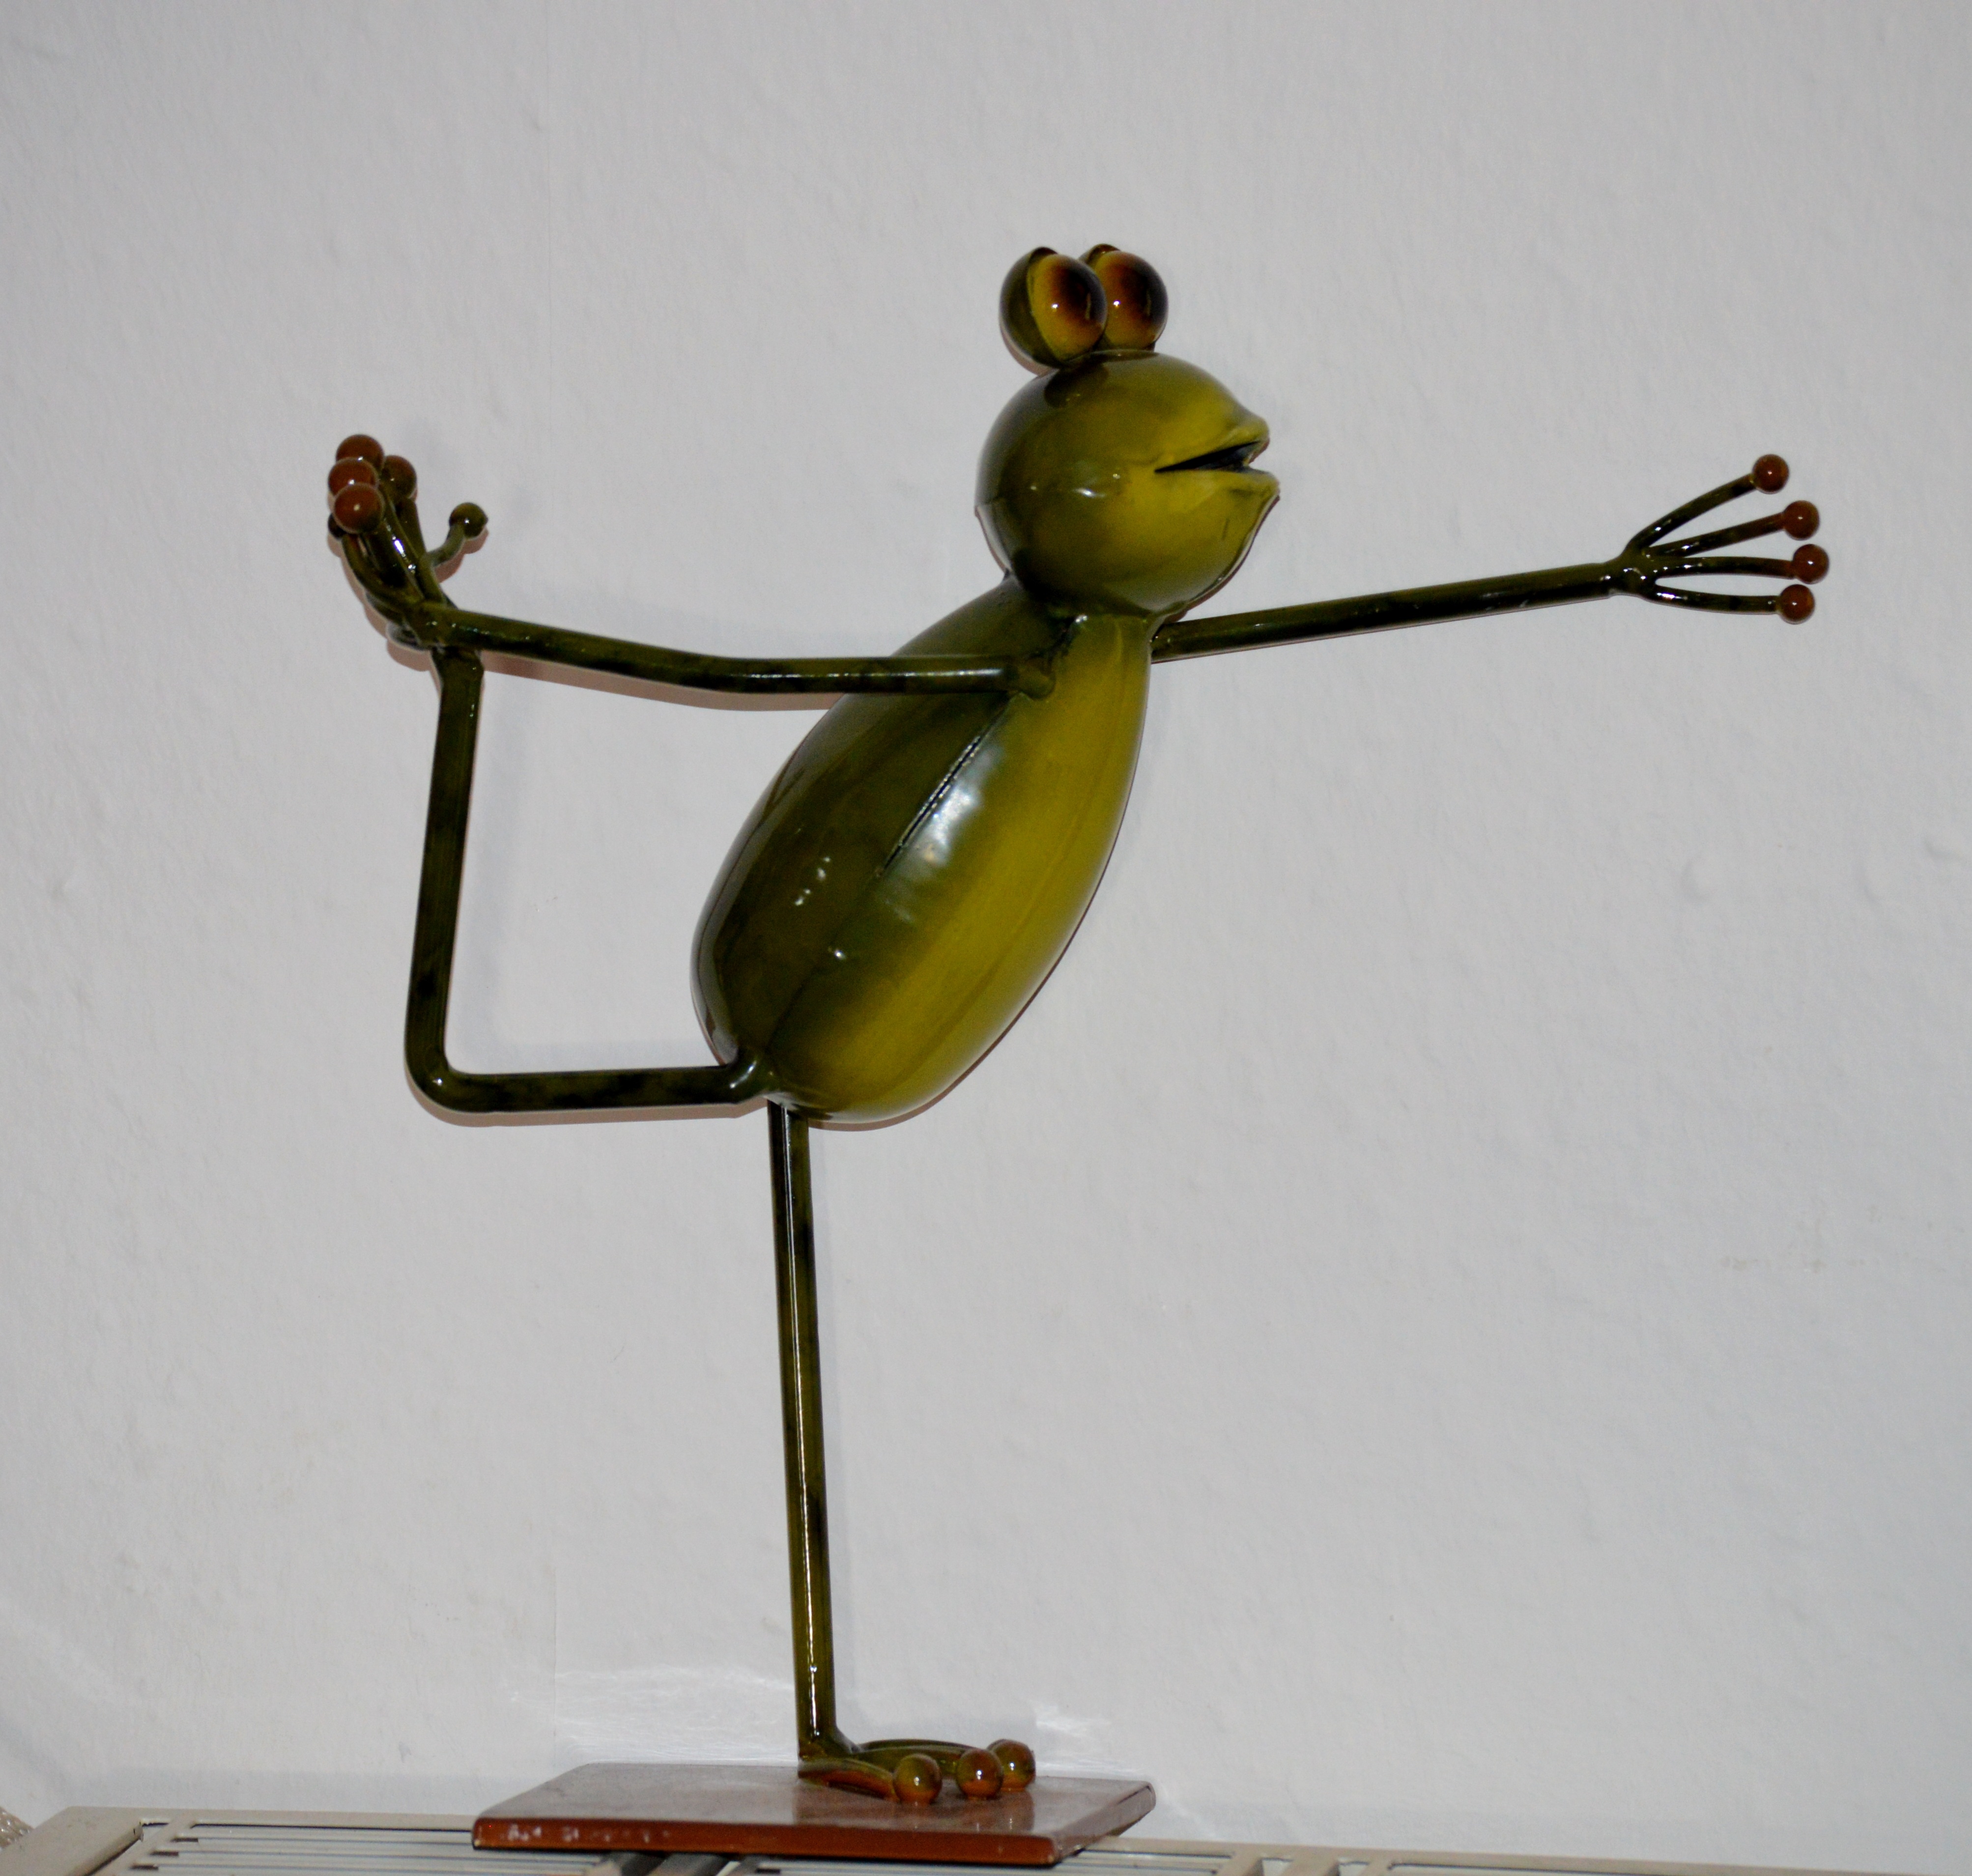
sport, glass, green, frog, sheet, sculpture, art, funny